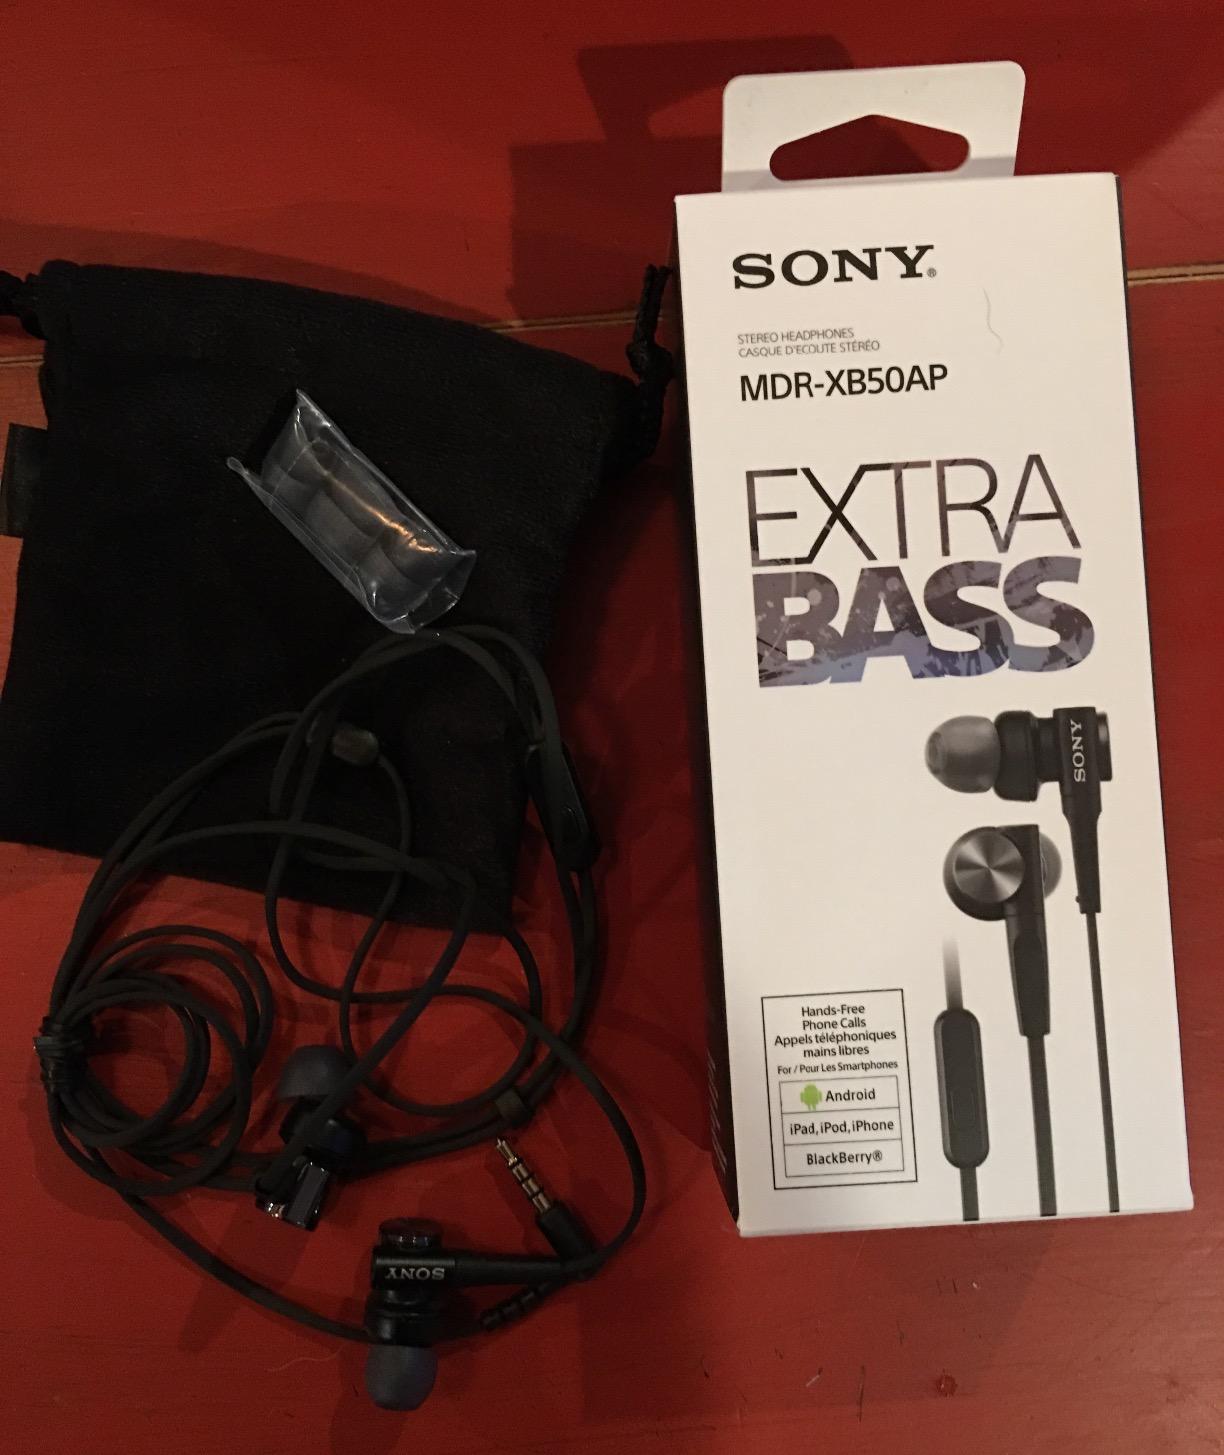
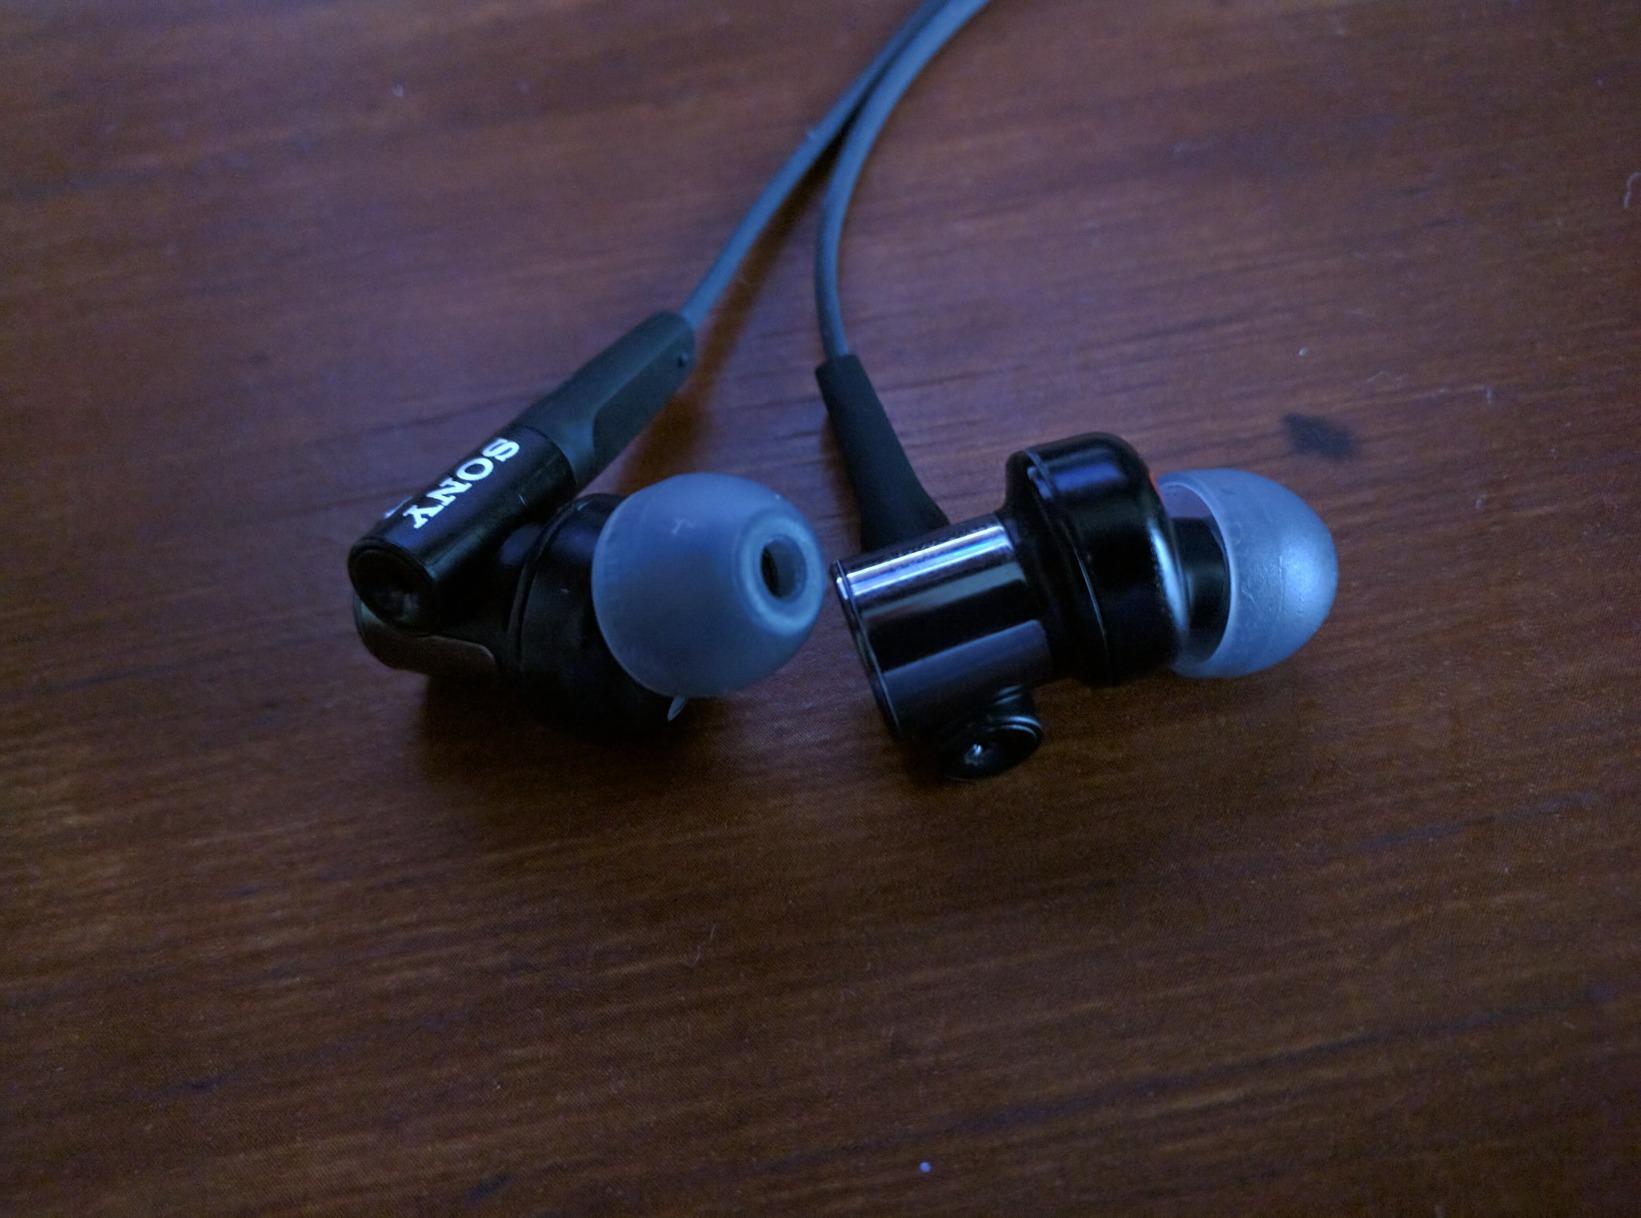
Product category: headphones
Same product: yes